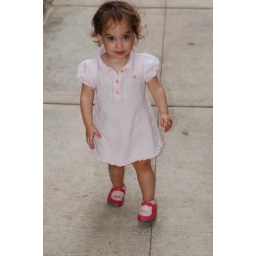
amira looking cute in her pink dress